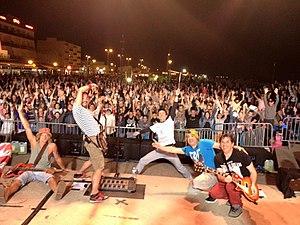
FLAGRANTS DÉLIRES à NARBONNE
Flagrants Délires est un groupe de rock festif composé de 5 musiciens. Avec des influences comme Renaud, Brel, Brassens, mais aussi Manu CHAO, ce groupe s'inscrit parfaitement dans le registre de la chanson française sur une base plutôt rock.